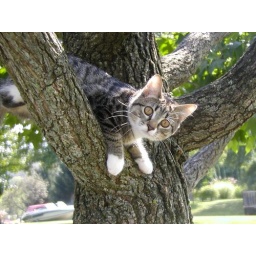
my cat lilly in a tree